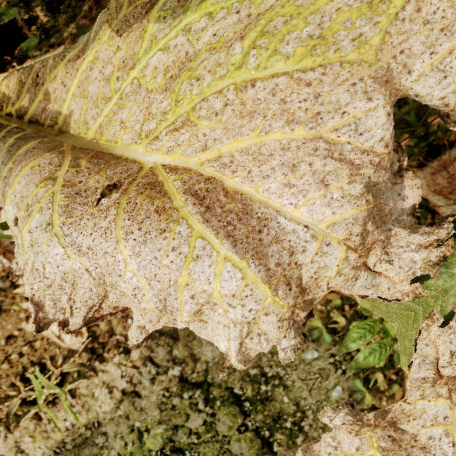
Label: Downy Mildew